Nicolas-Claude Fabri de Peiresc

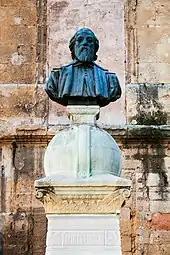
Bust of Peiresc in Aix-en-Provence

A bronze bust of Peiresc stands on the square of the university in Aix-en-Provence, facing the cathedral of Saint Sauveur. His home near the palais de Justice was demolished to build the present Palais, and has completely disappeared.